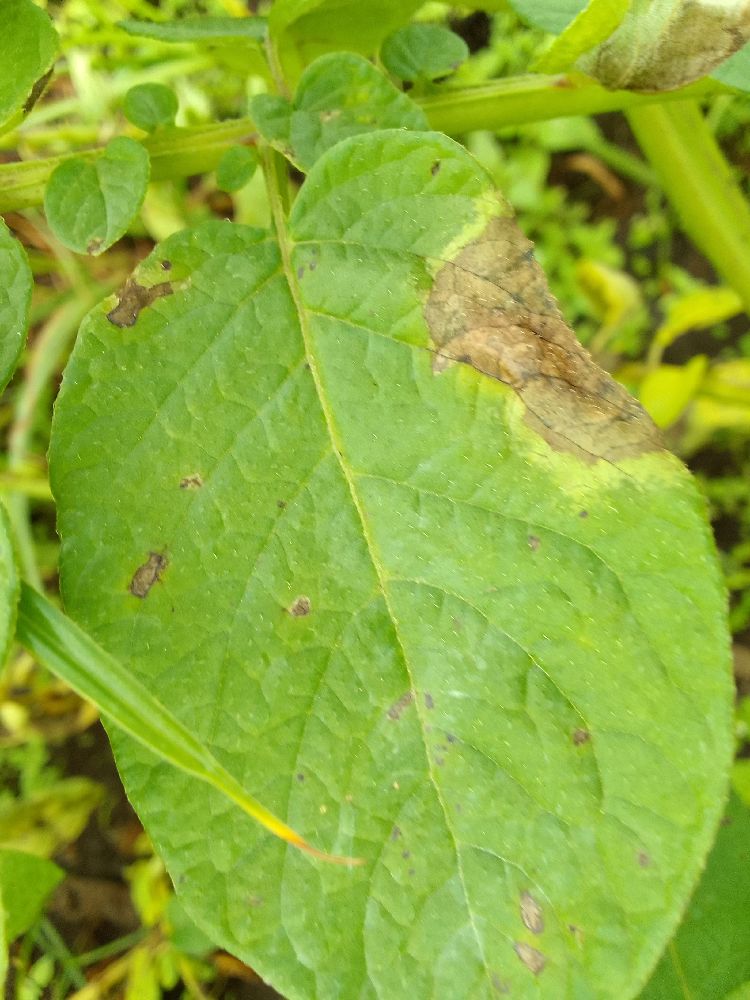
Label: Late blight